Criminal Shadows: Inside the Mind of the Serial Killer

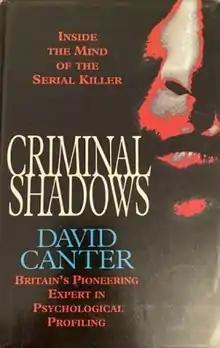
First edition

Criminal Shadows: Inside the Mind of the Serial Killer is a 1994 book written by English professor of psychology, David V. Canter. It was the winner of two literary awards: the Gold Dagger for Non-Fiction (1994) and the Anthony Award for Best True Crime (1995).